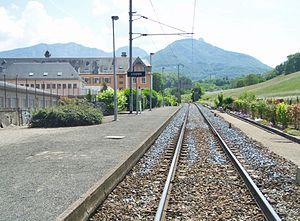
Vue de l'ancienne halte de Cognin (aujourd'hui fermée), près de Chambéry, en Savoie (ici en direction de Lyon).
La gare de Cognin est une ancienne gare ferroviaire française de la ligne de Saint-André-le-Gaz à Chambéry, située sur le territoire de la commune française de Cognin, dans le département de la Savoie, en région Auvergne-Rhône-Alpes.
Cognin est une commune française située dans le département de la Savoie en région Auvergne-Rhône-Alpes.